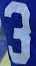
Number: 3